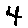
Label: 4